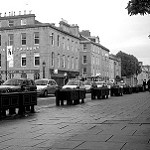
Label: street